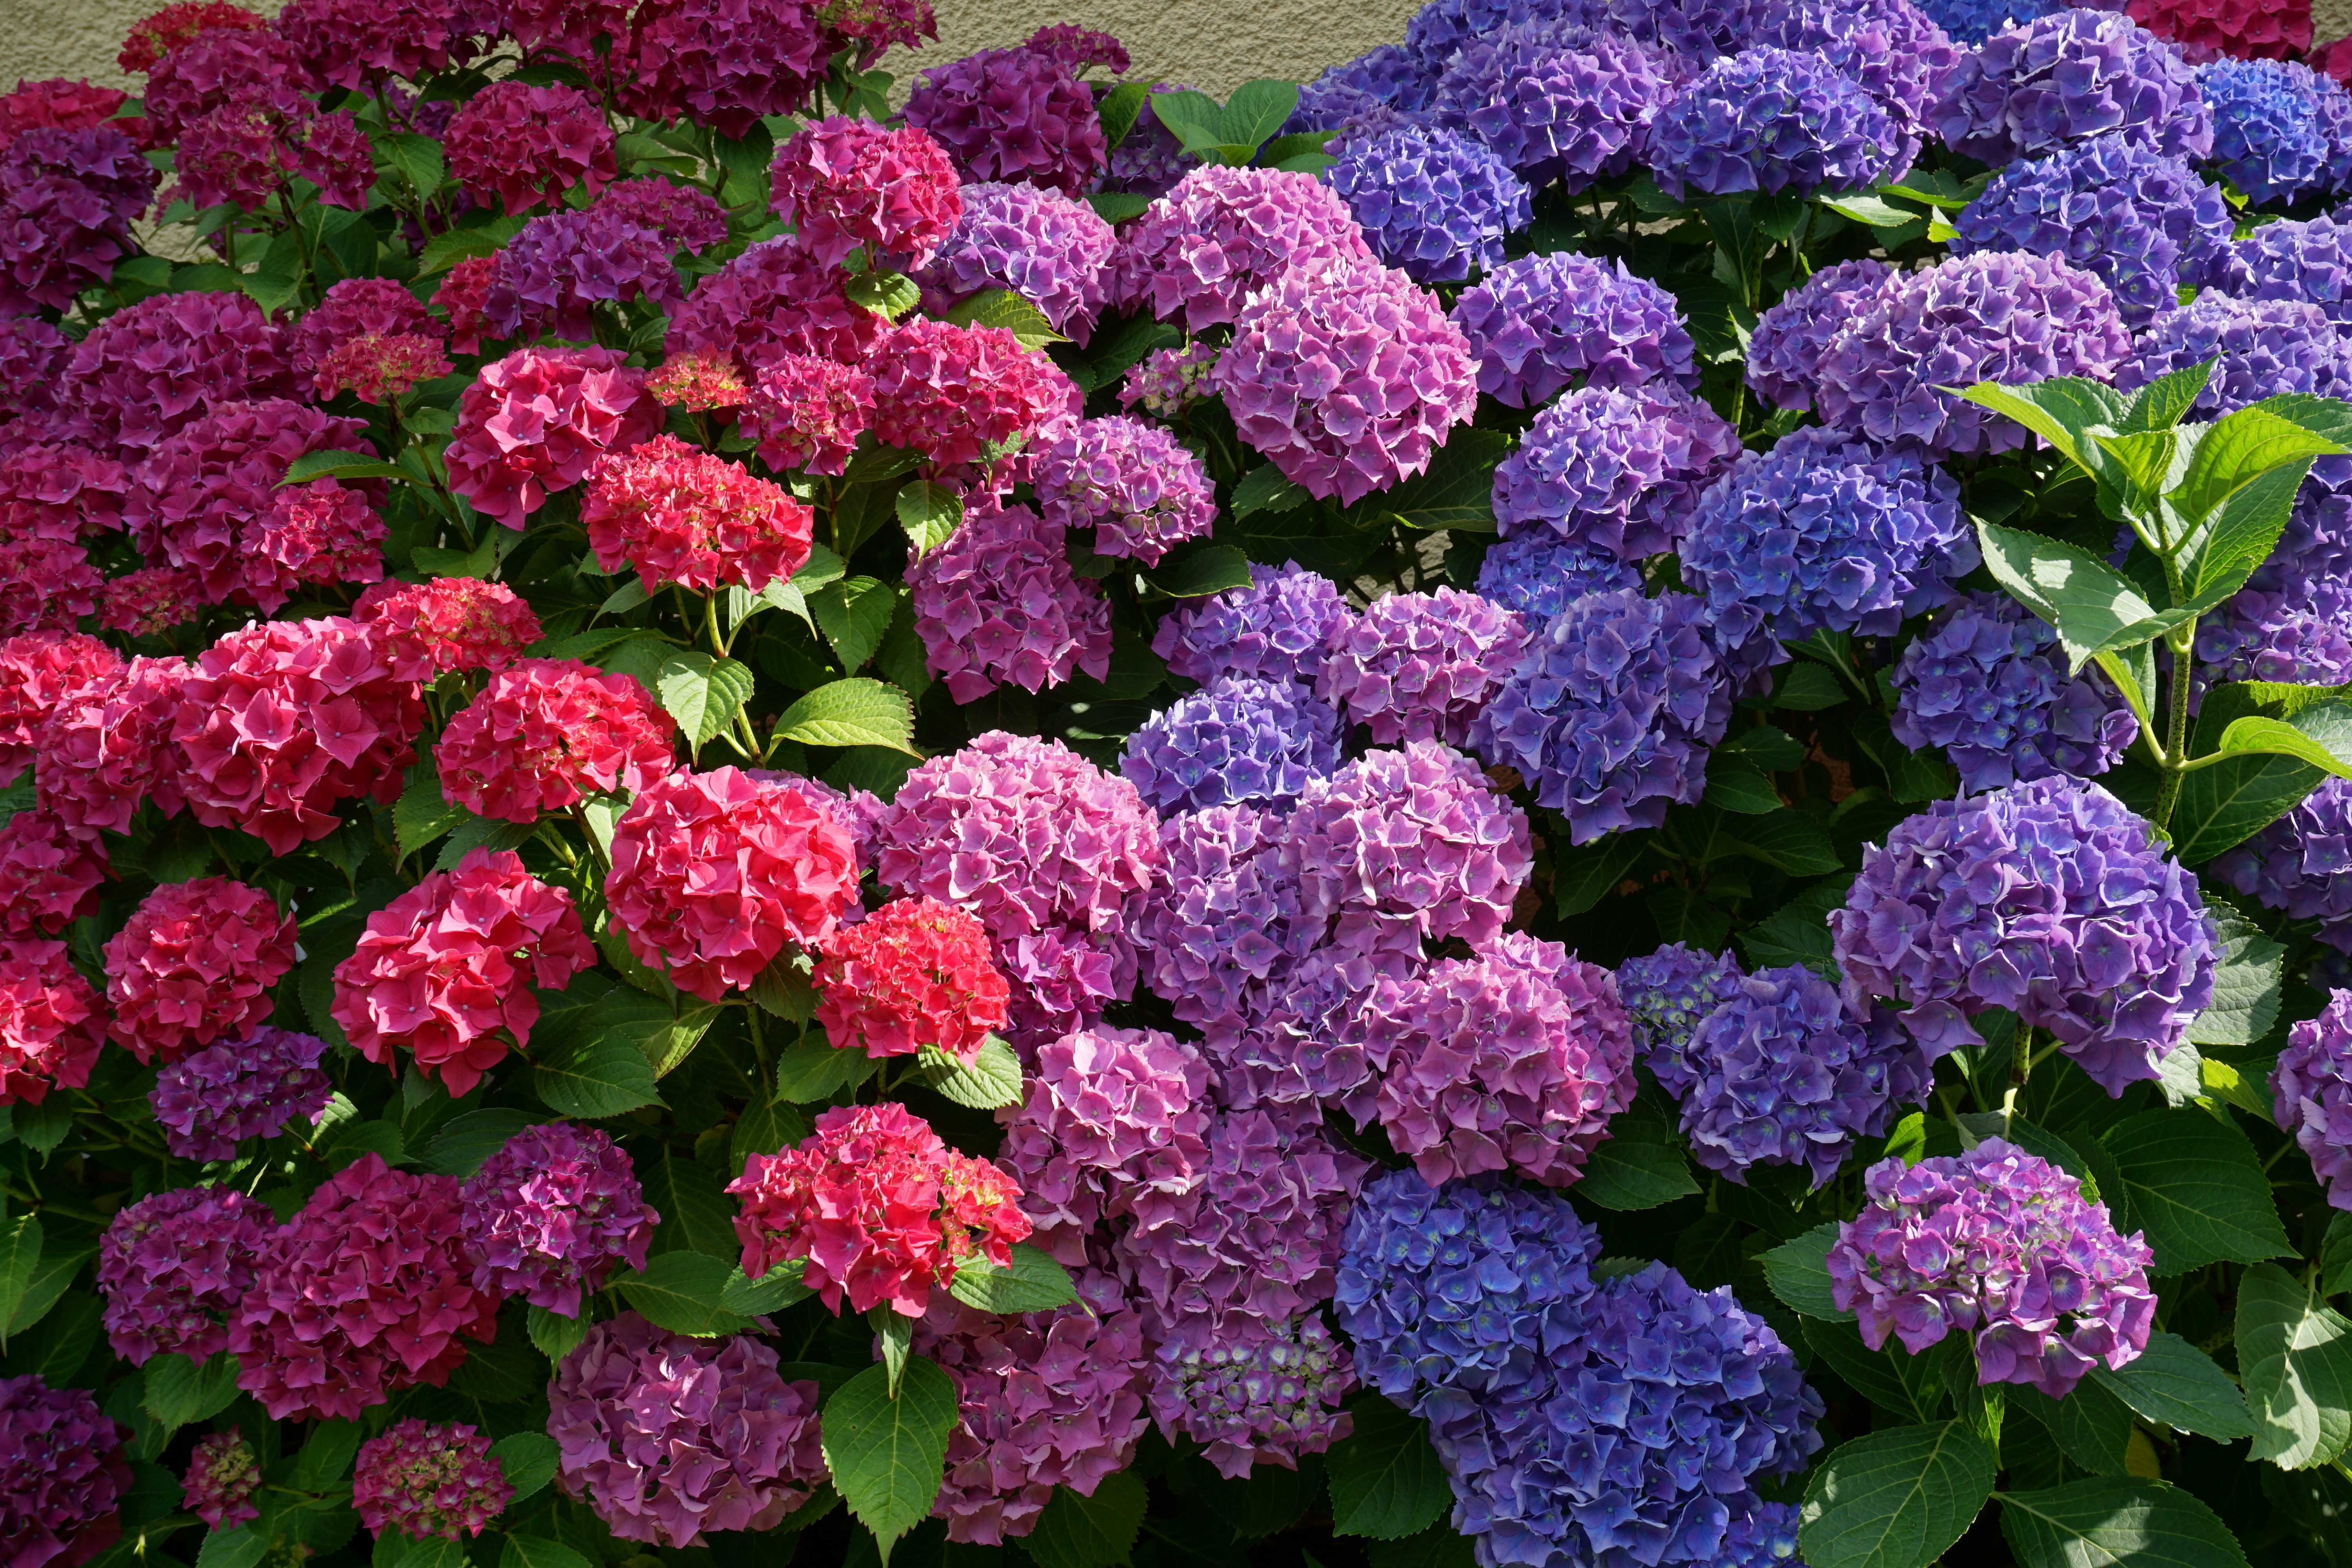
nature, blossom, plant, sun, flower, purple, bloom, summer, blue, garden, pink, hydrangea, flowers, shrub, hydrangeas, hydrangea flower, flowering plant, hydrangeaceae, cornales, annual plant, land plant